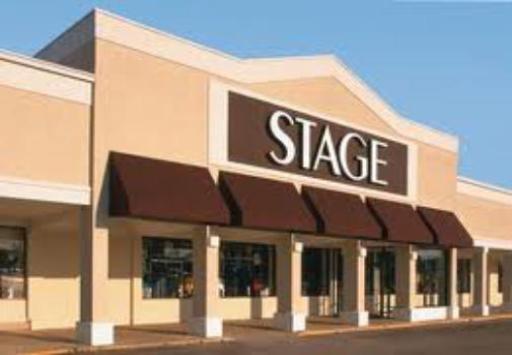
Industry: Others